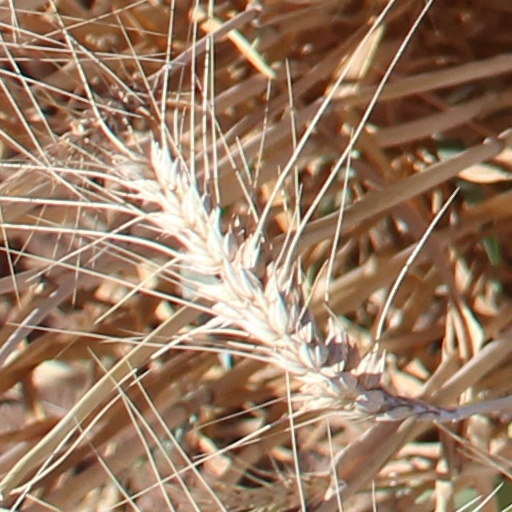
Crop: wheat